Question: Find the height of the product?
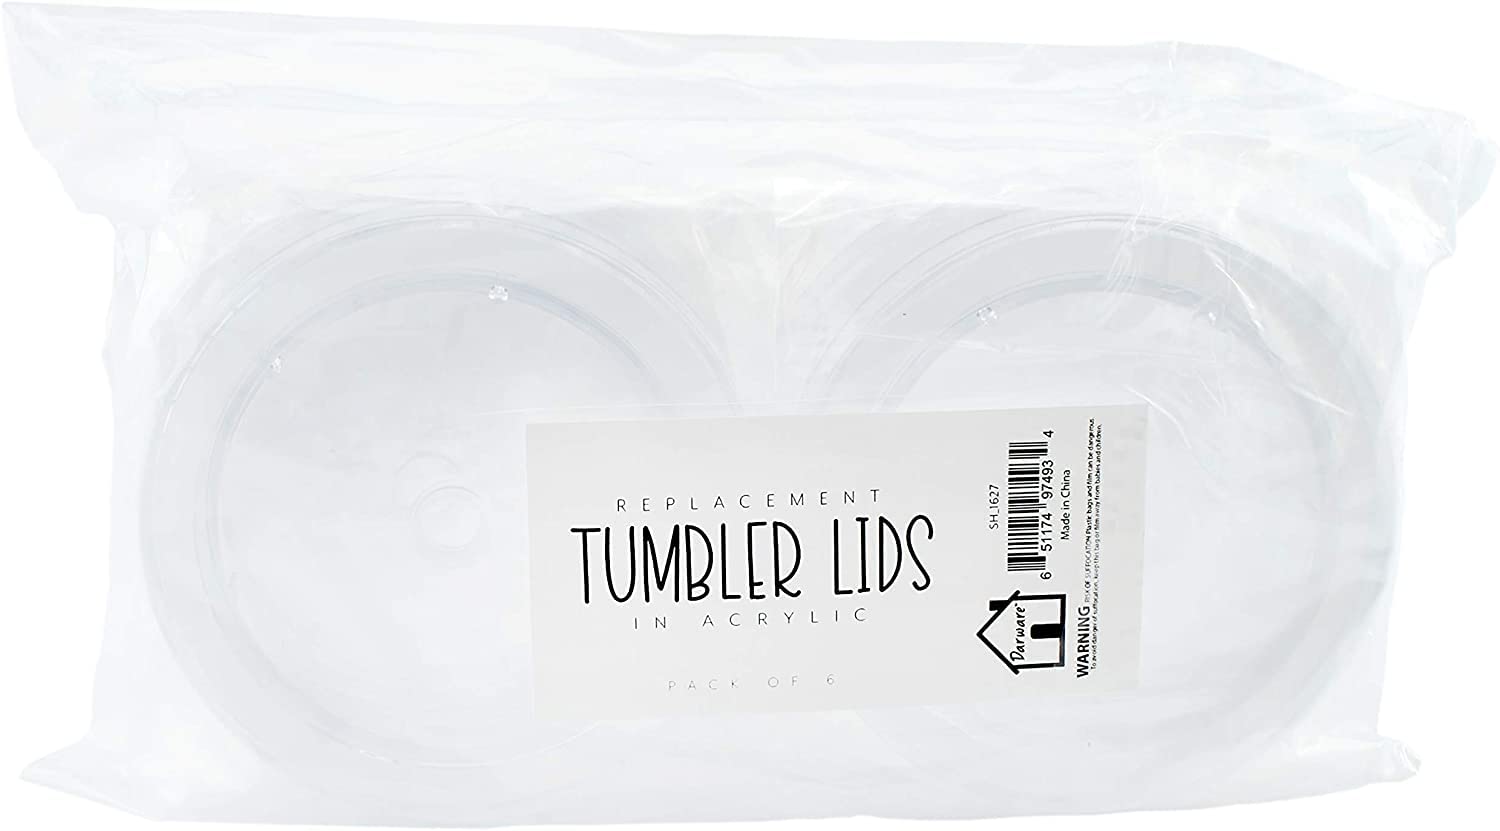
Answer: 6.0 inch